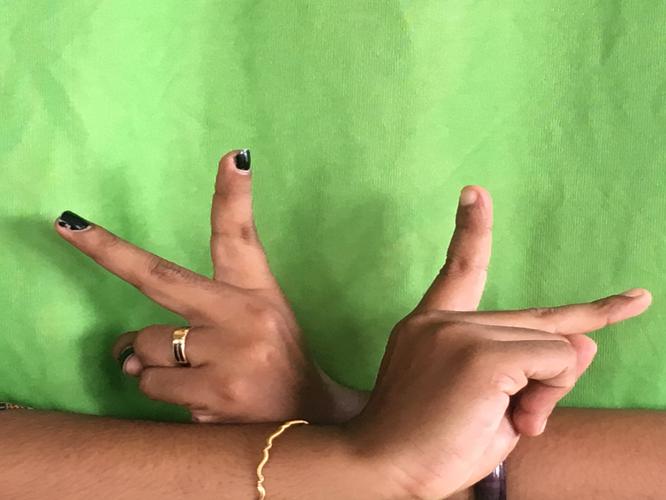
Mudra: Kartariswastika
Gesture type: double_hand